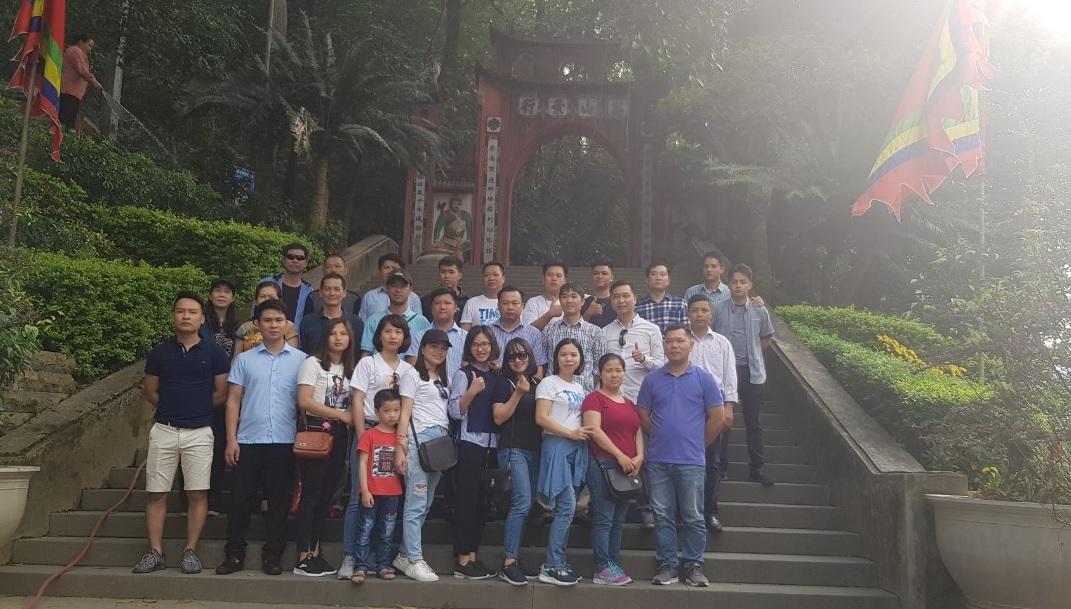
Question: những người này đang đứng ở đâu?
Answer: ở trên một bậc thang dẫn lên một khu di tích lịch sử